Kazakhstan and weapons of mass destruction

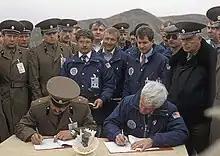

On 21 August 1947, the Soviet government established a town, (Kurchatov), in the north-eastern part of the Soviet-managed Kazakhstan to support the Semipalatinsk-21 site as the primary testing venue for Soviet program of nuclear weapons— the first Soviet device, "RDS-1", was carried out on 29 August 1949. The Kurchatov is situated in the east of Semipalatinsk (now Semey), a region that once conveyed a sacred cultural meaning to local Kazakhstanis with its production of many Kazakhstani writers and musicians. The "Semipalatinsk-21" (in Russian: Полигон, lit. "Polygon") held of vast but relatively remote grassland territory, where the Soviets conducted weapon testing at very large scale on a four major testing venues with two research reactors. For the 40 years, the "Semipalatinsk-21" was kept as a former Soviet nuclear testing venue where the nuclear weapon testings (456 nuclear explosive operations were conducted with 116 atmospheric nuclear tests (in air and on surface) taking place at the "Experiential Field" between 1949 and 1963) without the regard of the environmental safety or public health concerns for the local Kazakhs.